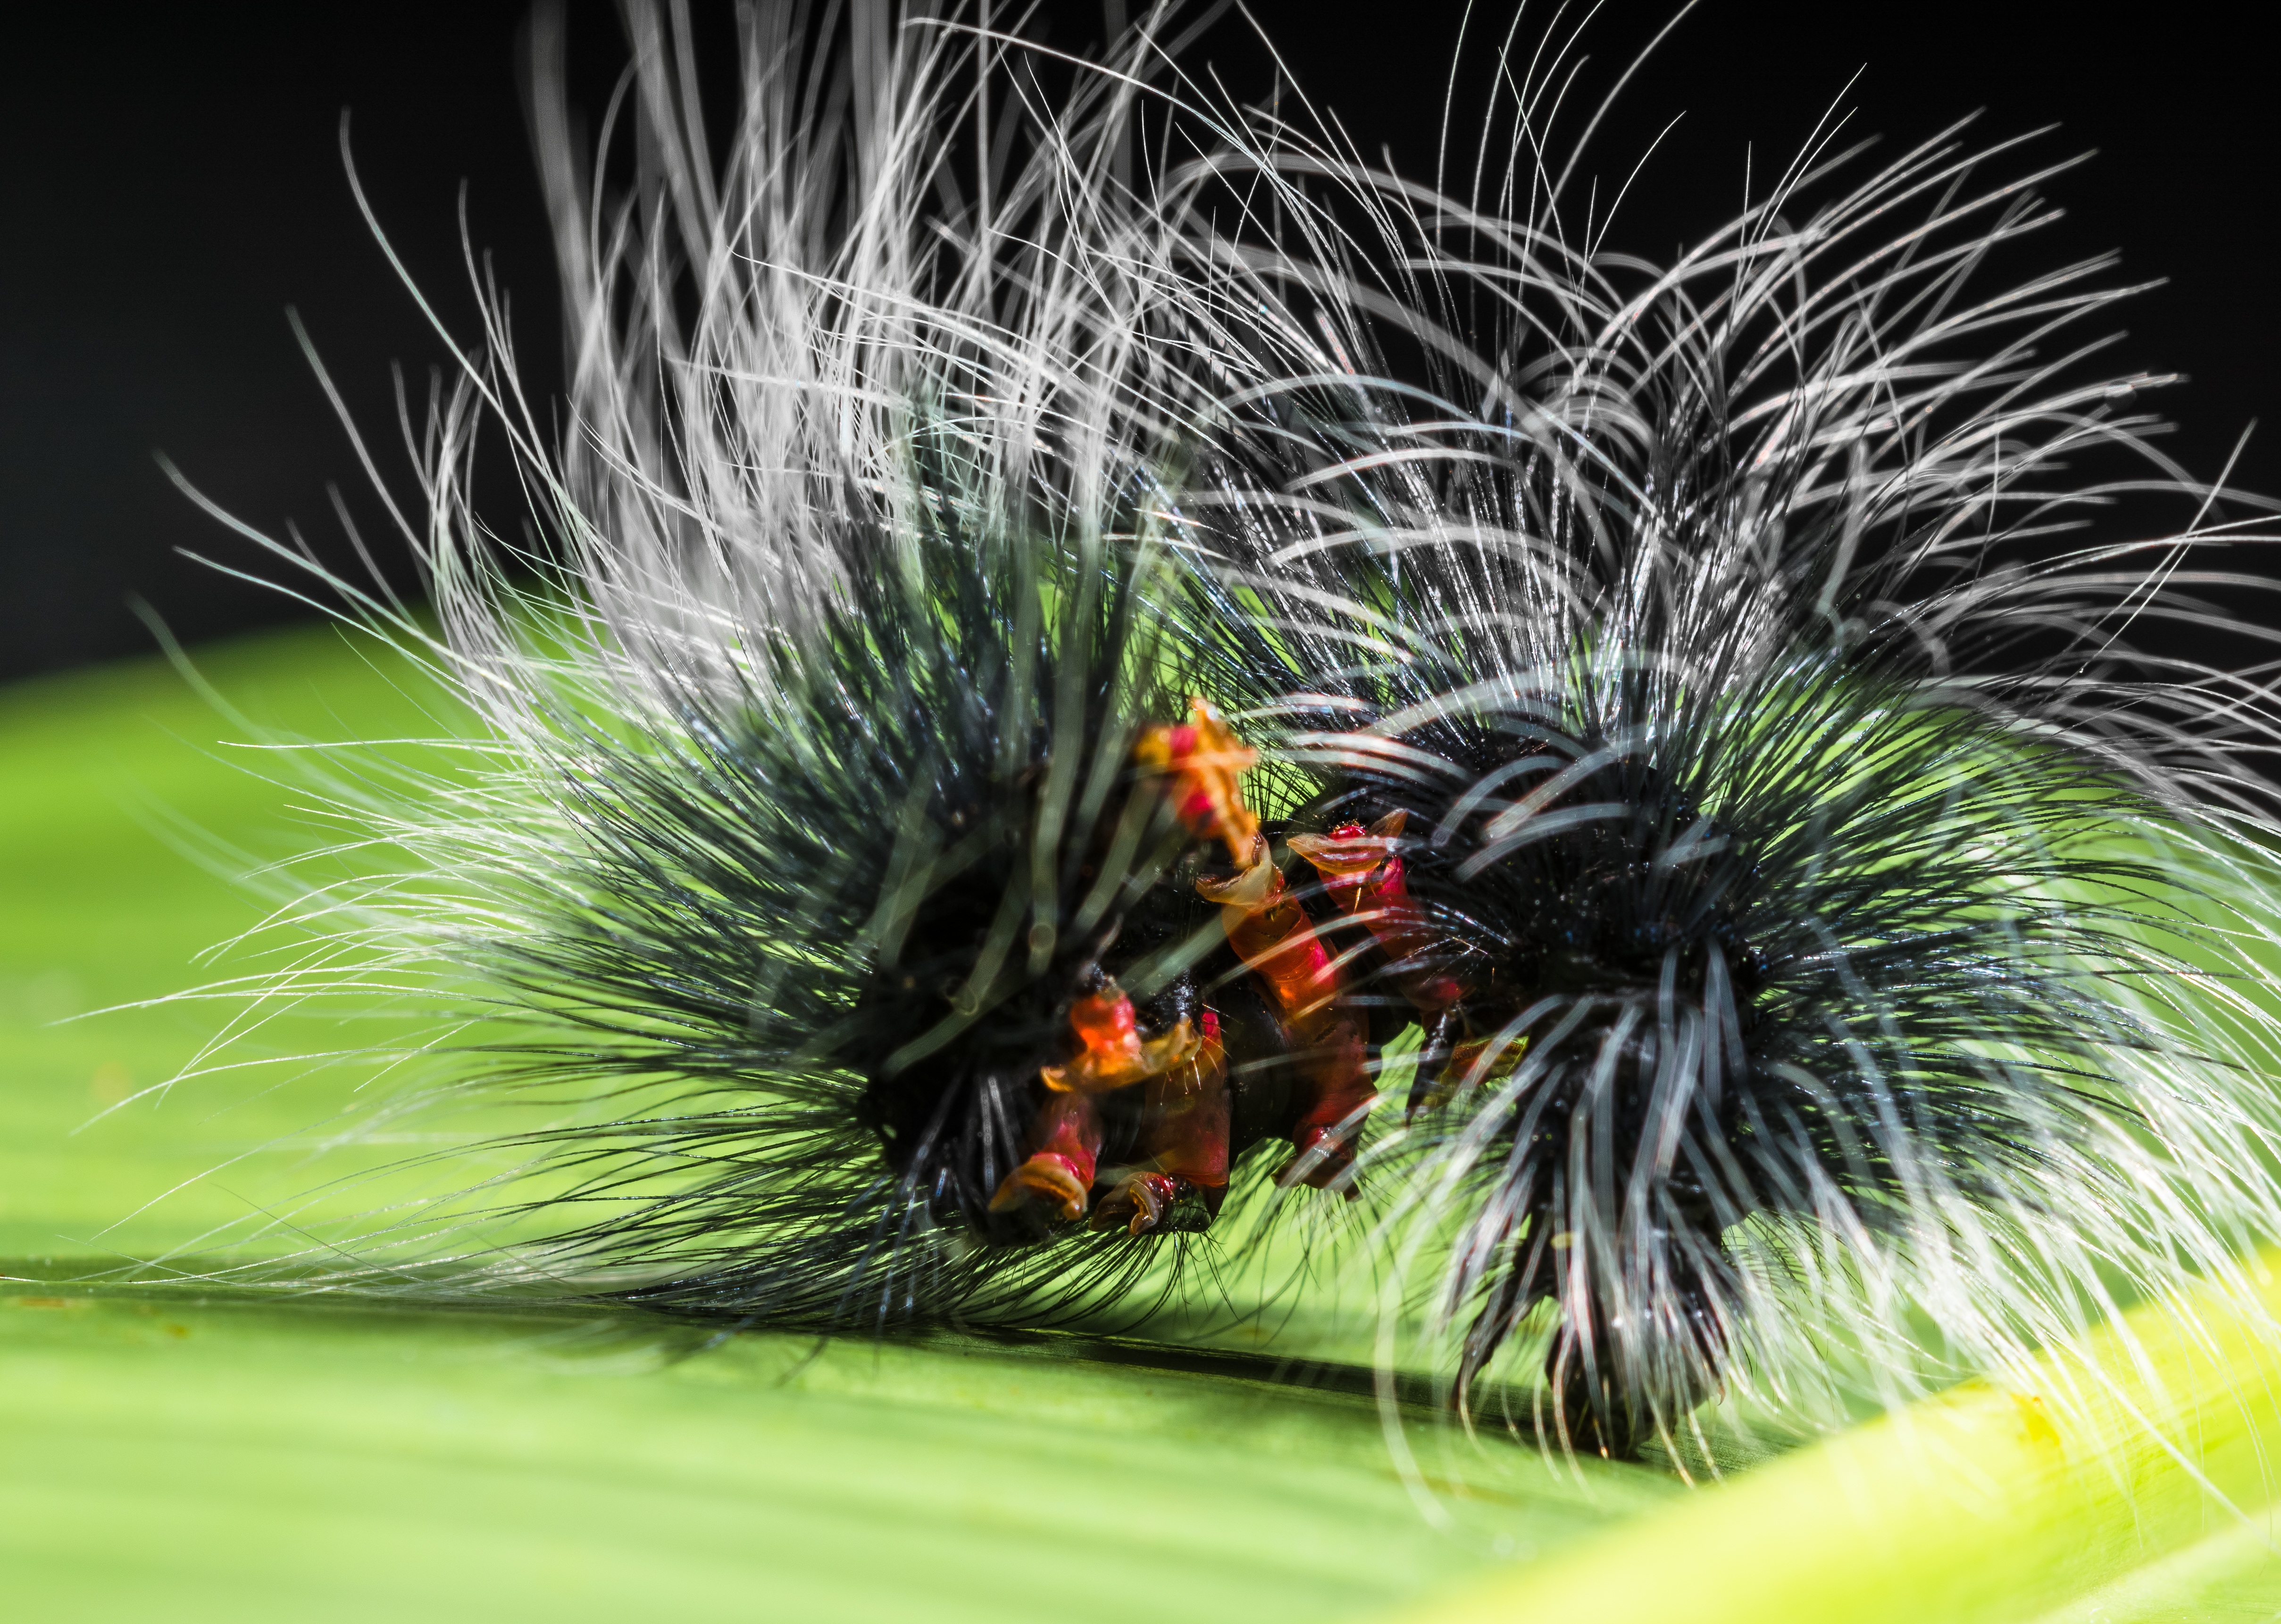
grass, prickly, photography, flower, green, insect, butterfly, close, fauna, invertebrate, caterpillar, close up, hairy, larva, macro photography, moths and butterflies, nimble caterpillar